Shinigami

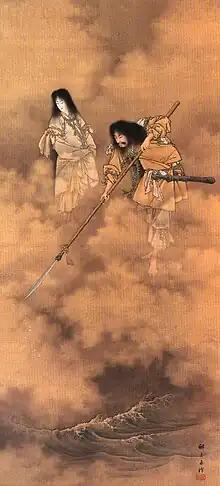
"Izanami and Izanagi Creating the Japanese Islands" by Kobayashi Eitaku (Izanami to left)

In Shinto and Japanese mythology, Izanami gave humans death, so she is sometimes seen as a . However, Izanami and Yama are also thought to be different from the death gods in Western mythology. Some forms of Buddhism do not involve believing in any deities, so it is sometimes thought that the concept of a death god does not exist to begin with. Even though the and of Japanese Buddhist faith have taken humans' lives, there is the opinion that there is no "death god" that merely leads people into the world of the dead. In Postwar Japan, however, the Western notion of a death god entered Japan, and started to become mentioned as an existence with a human nature.